İsmail Yüksek

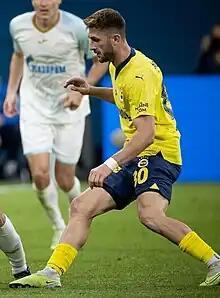
Yüksek with Fenerbahçe in 2023

İsmail Yüksek (born 26 January 1999) is a Turkish professional footballer who plays as a midfielder for Süper Lig side Fenerbahçe and the Turkey national team.